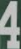
Number: 4